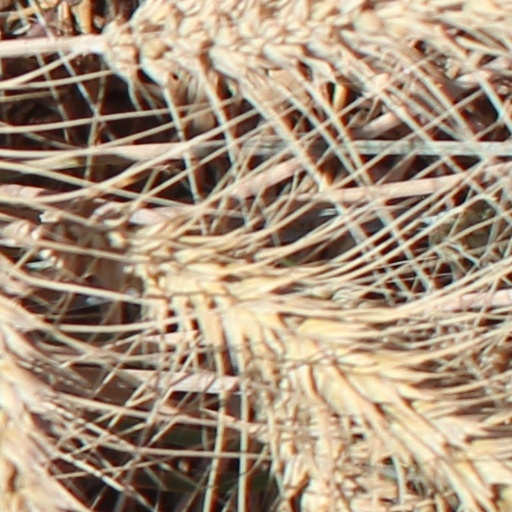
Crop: wheat